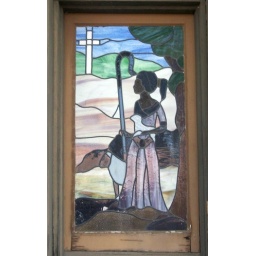
This is a stained window that is on a church in Porterville.